Seikimatsu Leader den Takeshi!

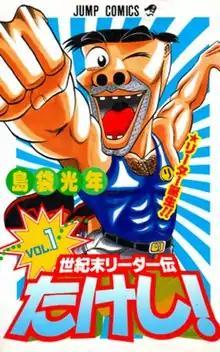
First volume cover, featuring Takeshi

is a Japanese manga series written and illustrated by Mitsutoshi Shimabukuro. It started in Shueisha's manga magazine "Weekly Shōnen Jump" in July 1997. It was suspended from the magazine in August 2002, following Shimabukuro's arrest for violating child prostitution laws. Its chapters were collected in 24 volumes. The series briefly resumed in Shueisha's "seinen" manga magazine "Super Jump" in 2005, with the added subtitle .